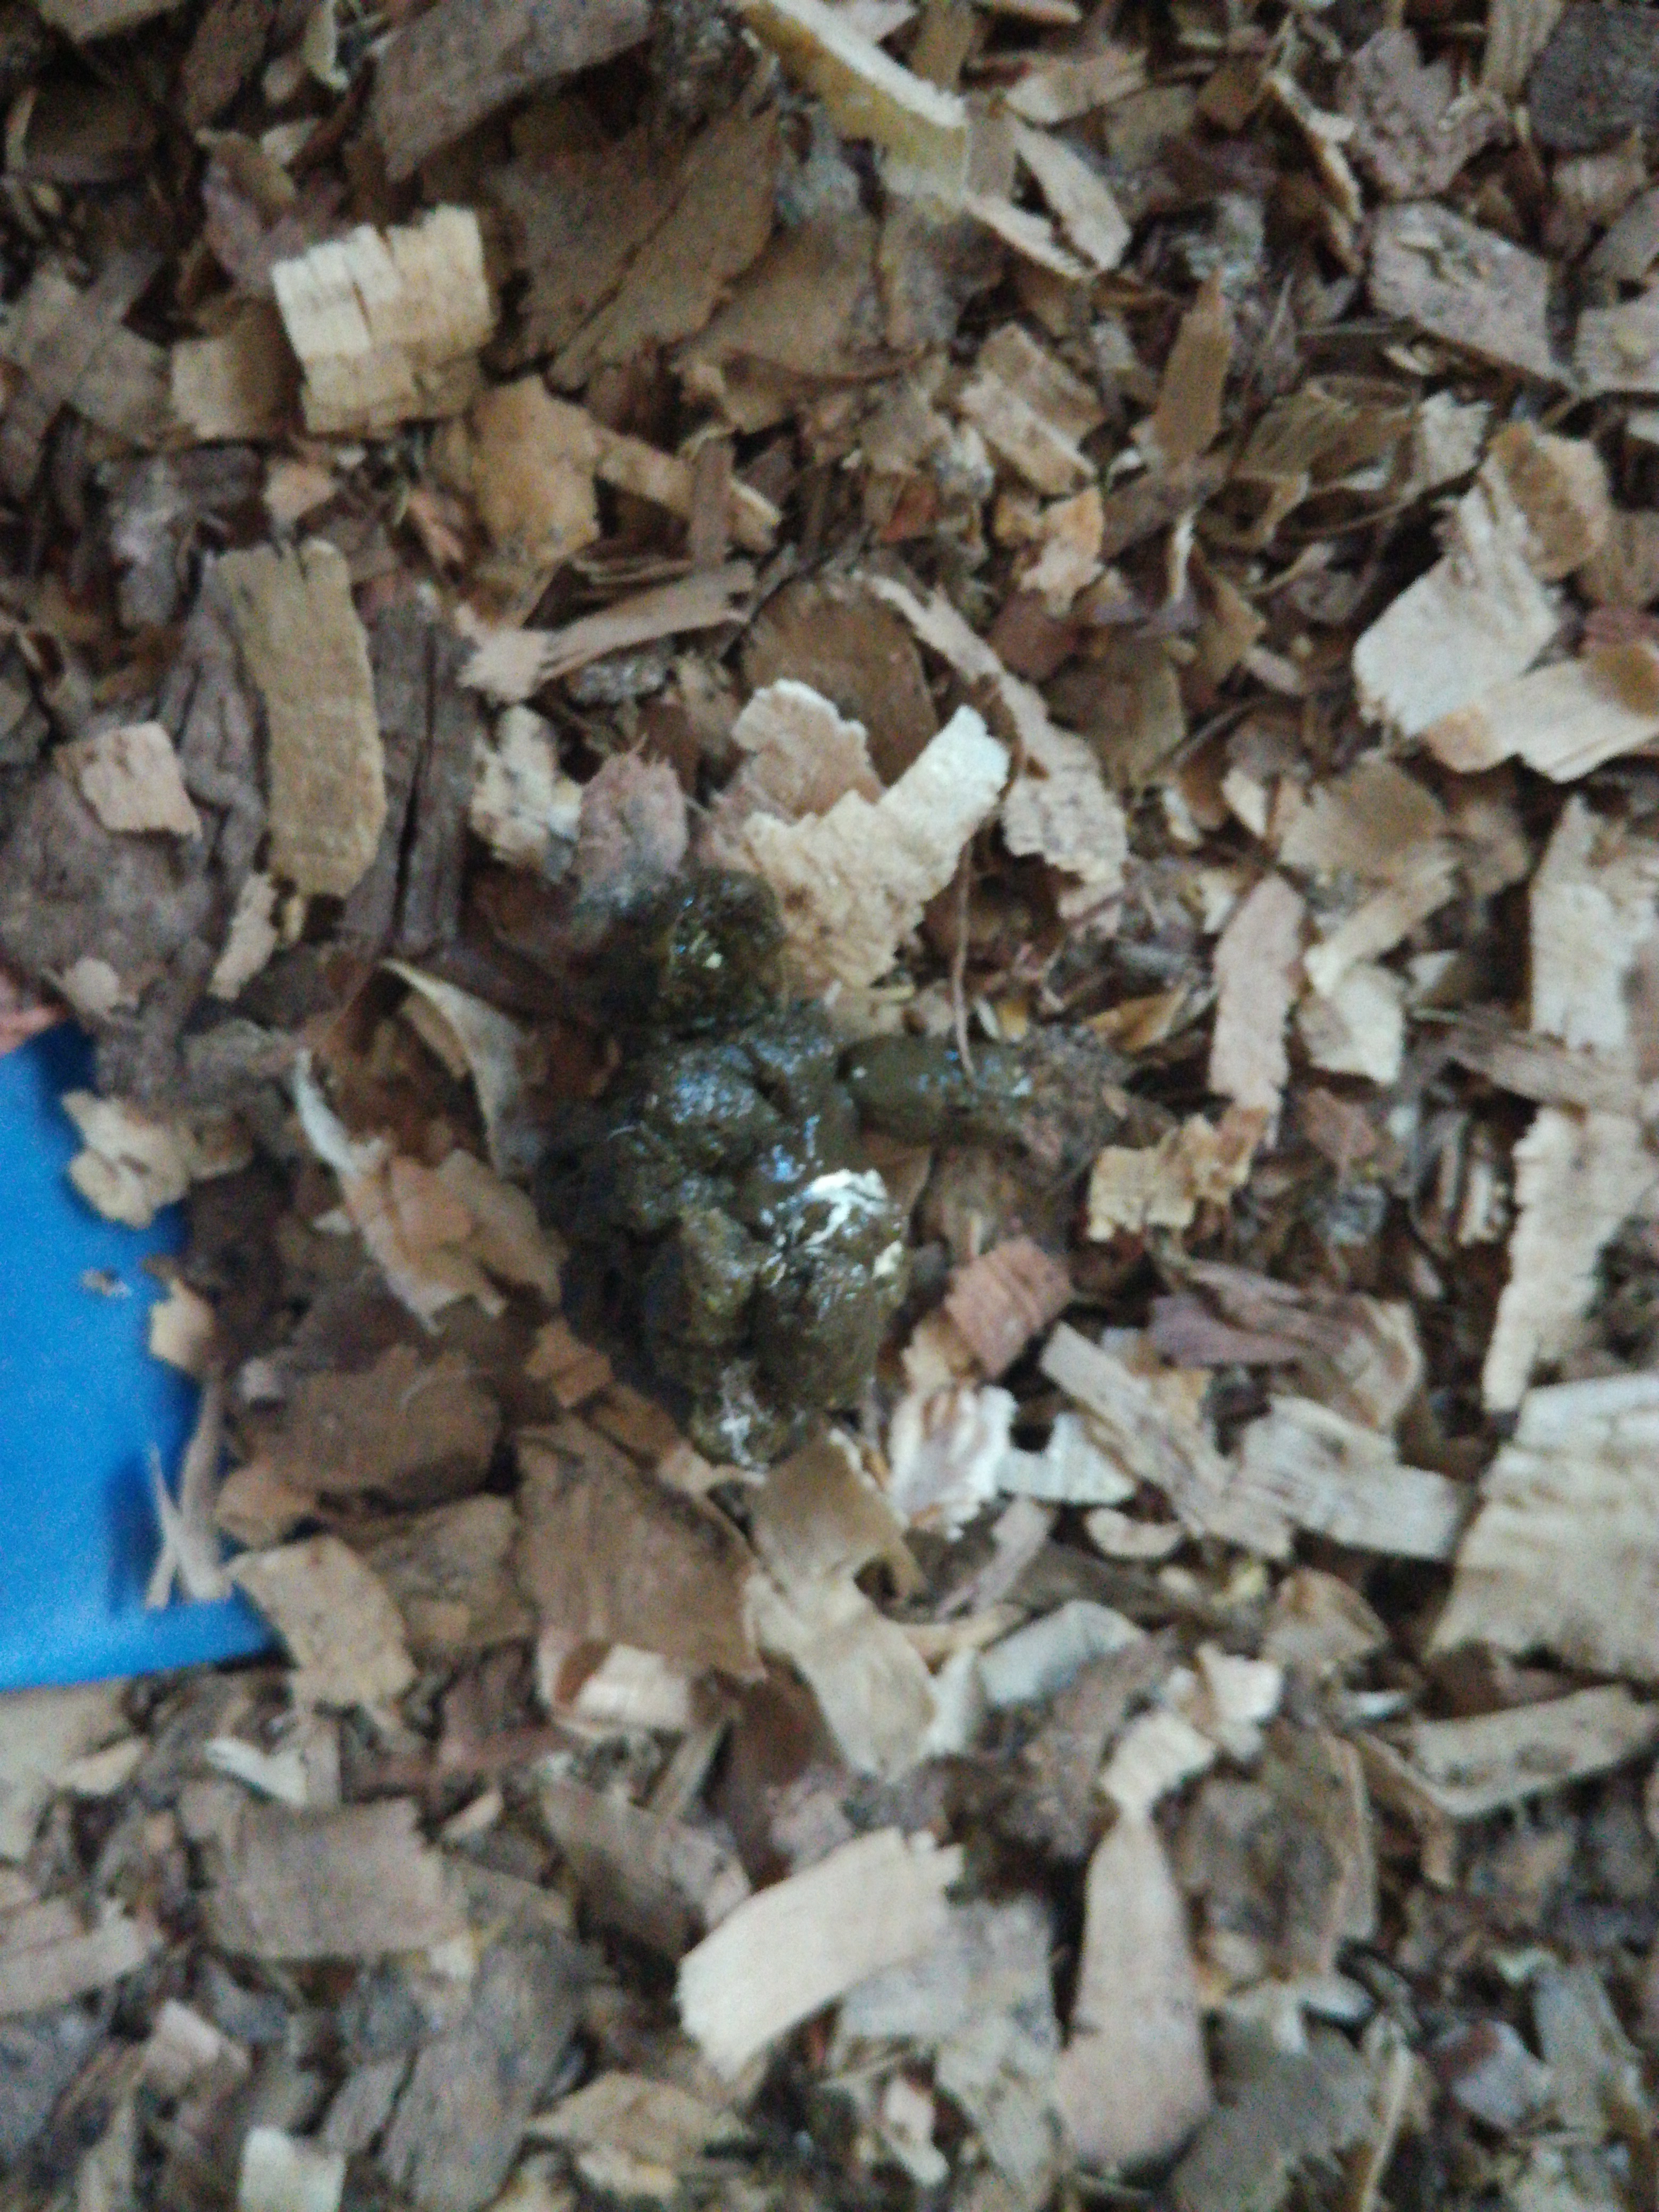
PCR-confirmed diagnosis: Healthy